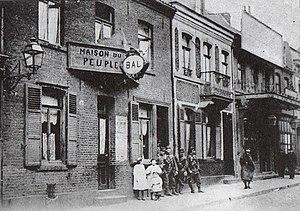
Maison du peuple à Lens
La maison du peuple de Lens' était située rue de Paris. Aujourd'hui au 63, rue René Lanoy de Lens. Elle fut le lieu d’expressions puissantes des mineurs et le lieu d'opposition entre le vieux syndicat d'Émile Basly, député, Franc-maçon et du jeune syndicat de Benoît Broutchoux, anarcho-syndicaliste.